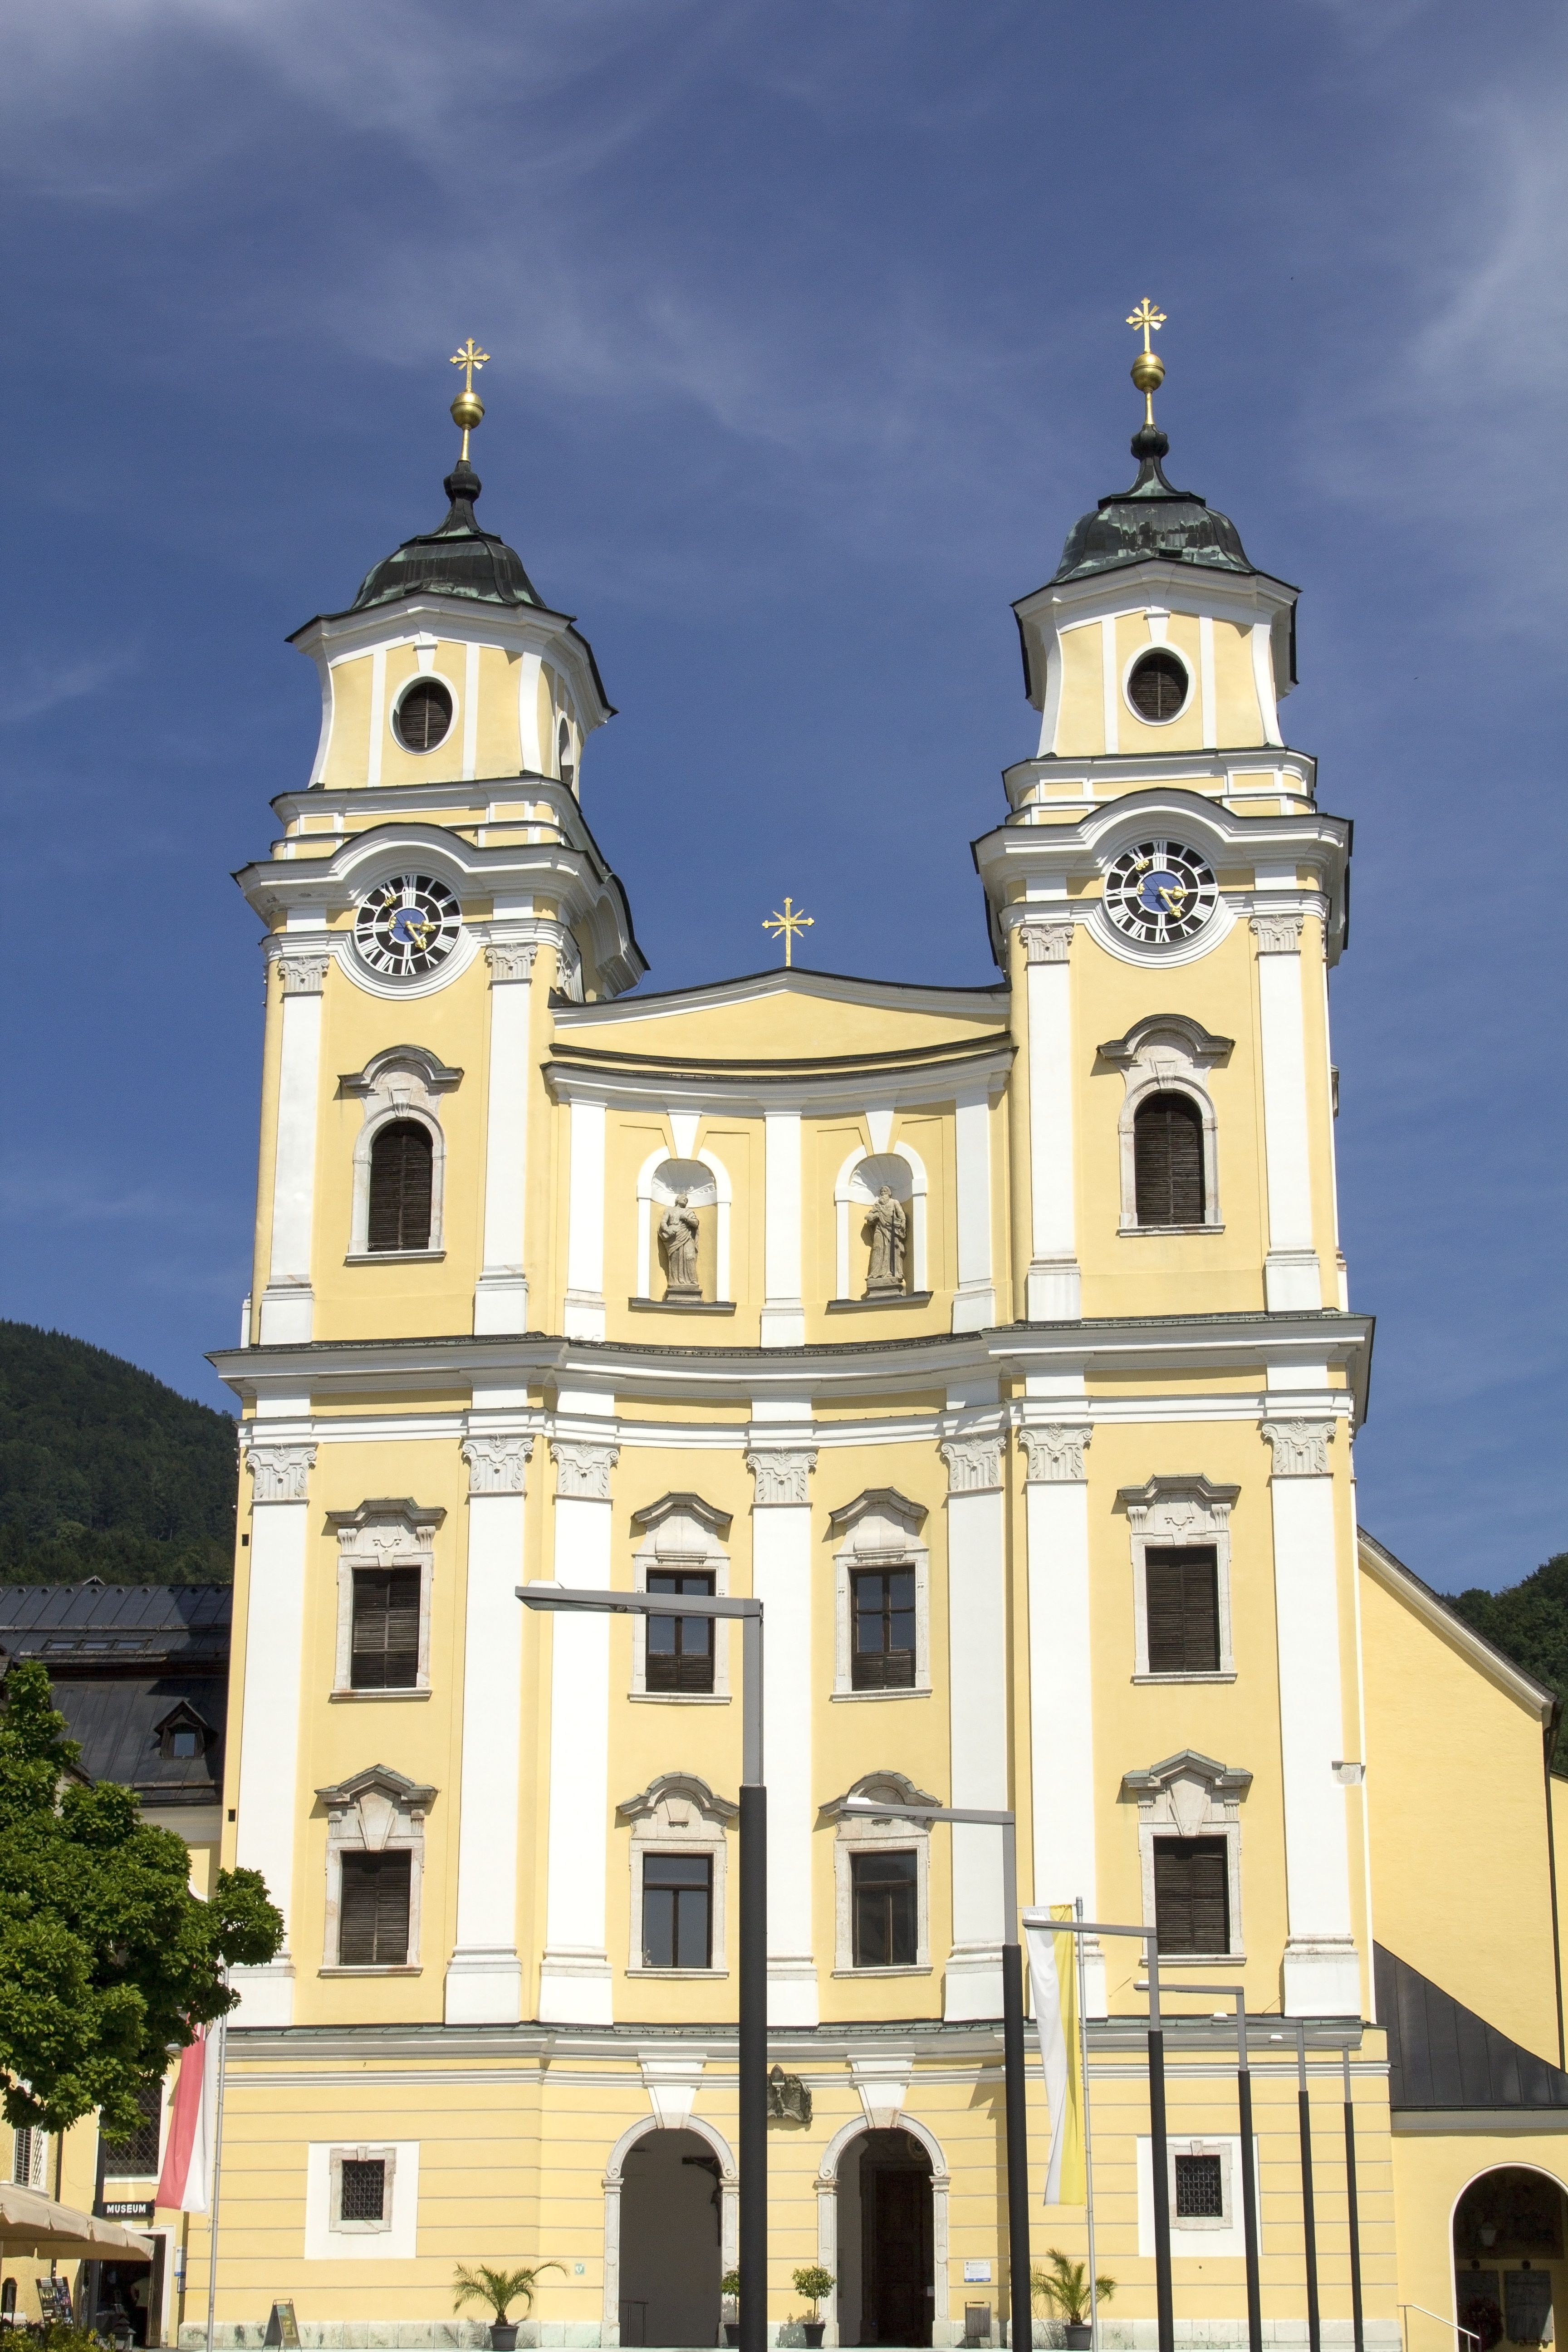
landscape, architecture, town, building, summer, travel, europe, tower, landmark, facade, sightseeing, church, cathedral, tourism, place of worship, bell tower, austria, alps, steeple, synagogue, european, upper, basilica, region, salzkammergut, upper austria, mondsee, st michael